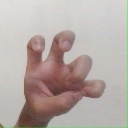
अक्षर: छ